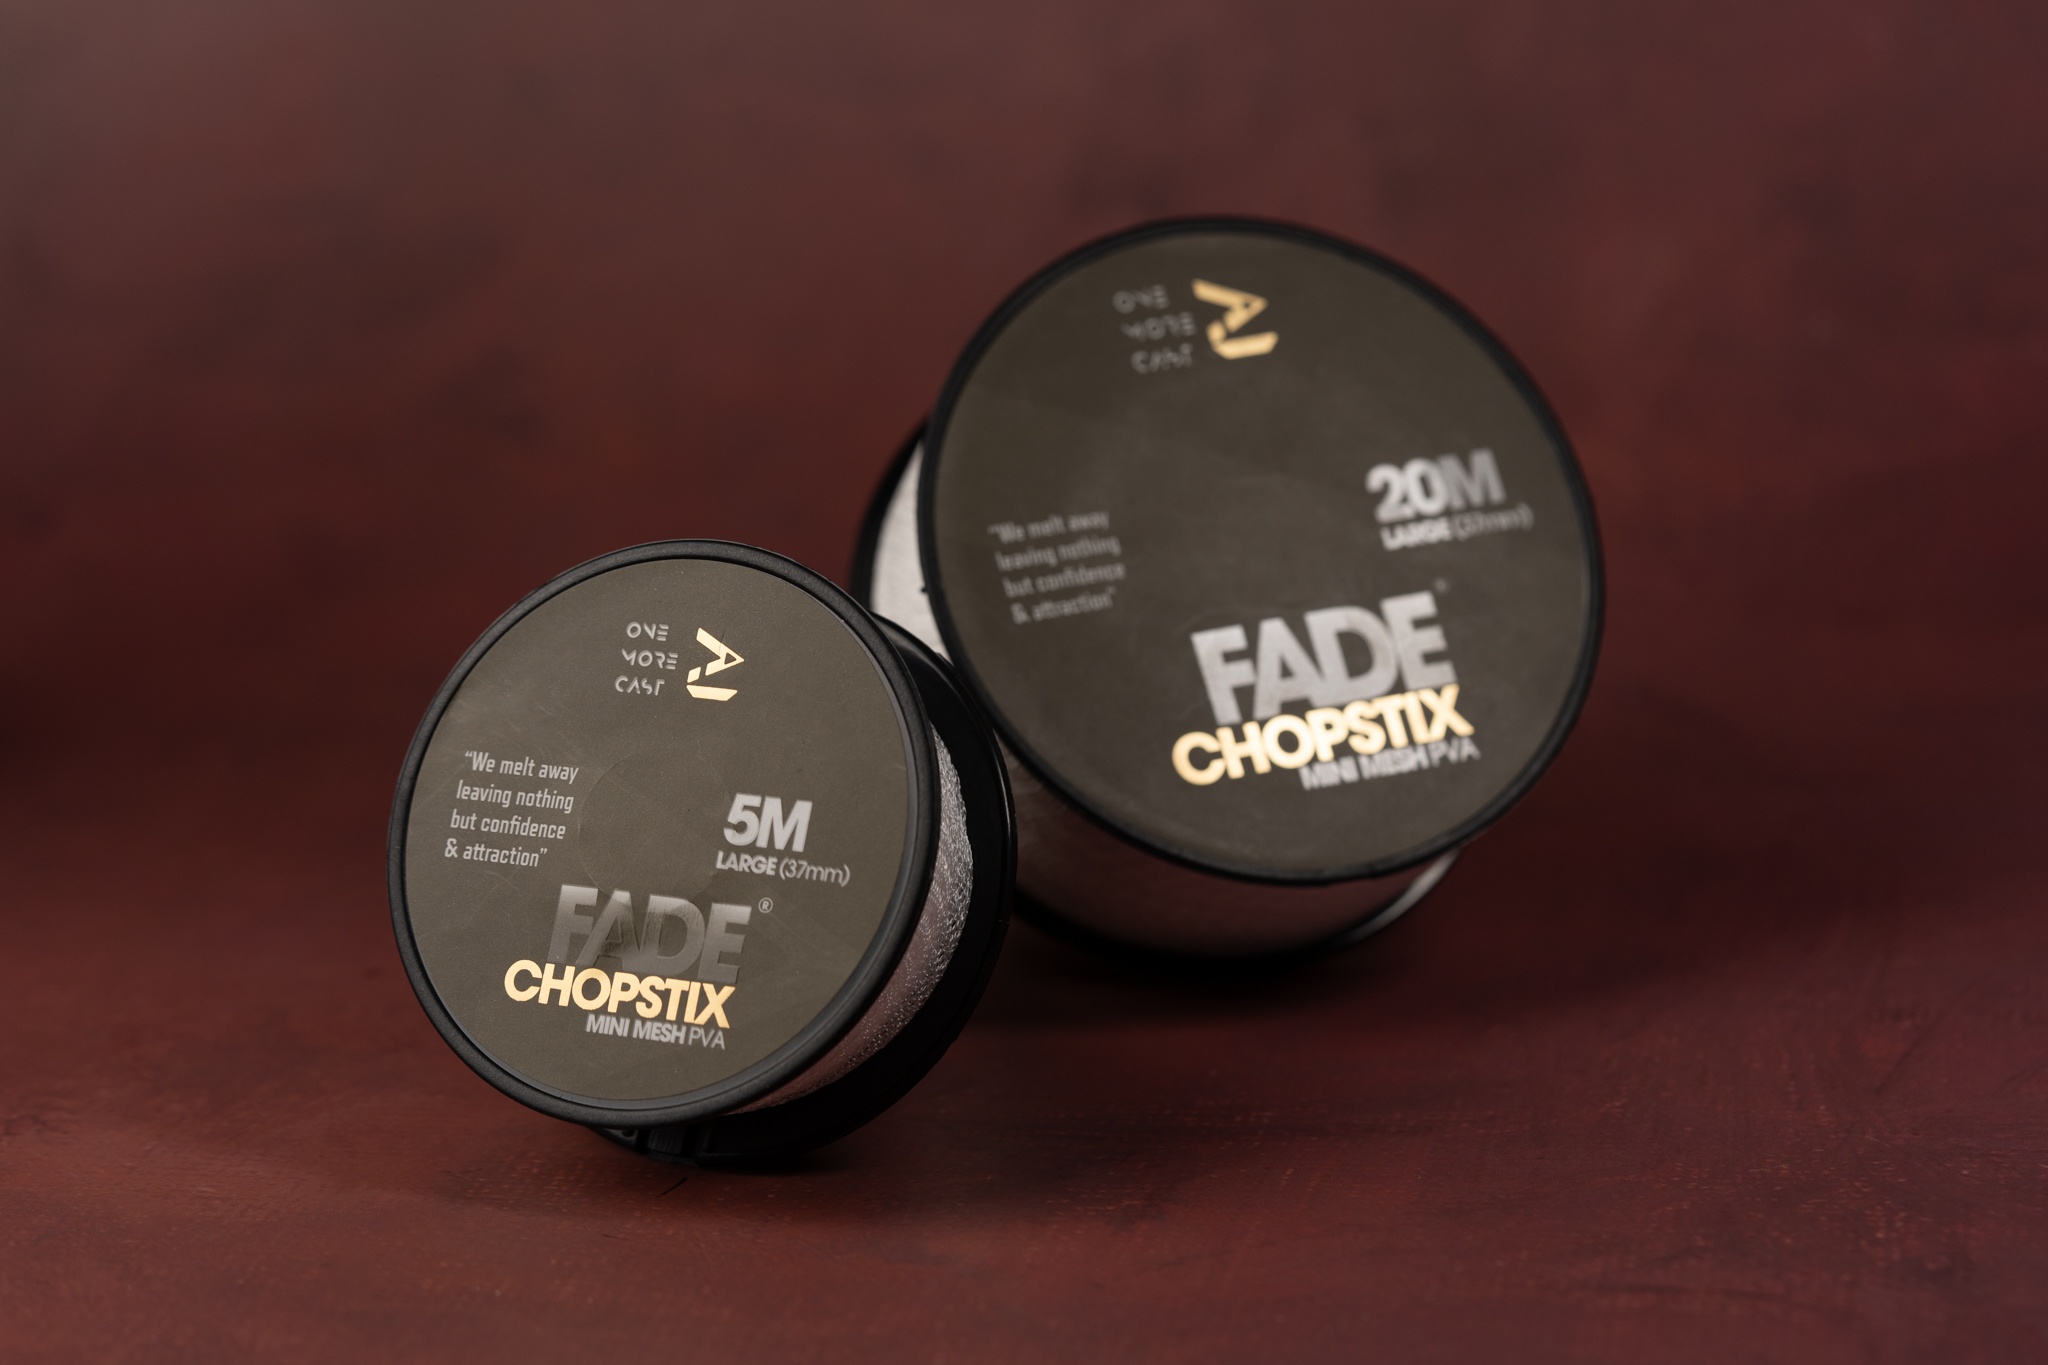
FADE CHOPSTIX PVA Mesh Refill
Made to be used with the OMC FADE CHOPSTIX system or other large 37mm width PVA Mesh Systems. Our Mini Mesh PVA is made with the highest quality taste & residue free PVA. Made to melt at optimum speed in a range of water temperatures. AVAILABLE IN 5M & 20M REFILL SPOOLS. “CHOPS AWAY!”
Brand: ONE MORE CAST
Category: Sporting Goods > Outdoor Recreation > Fishing > Fishing Bait & Chum Containers